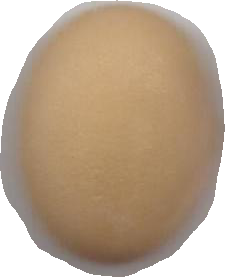
Variety: Anjasmoro